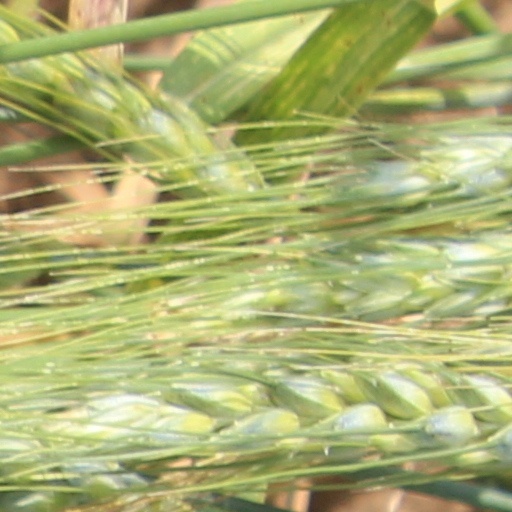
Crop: wheat